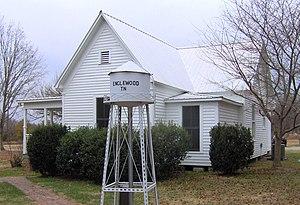
Englewood est une municipalité américaine située dans le comté de McMinn au Tennessee. Lors du recensement de 2010, sa population est de 1 532 habitants.